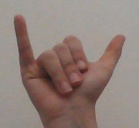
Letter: ya